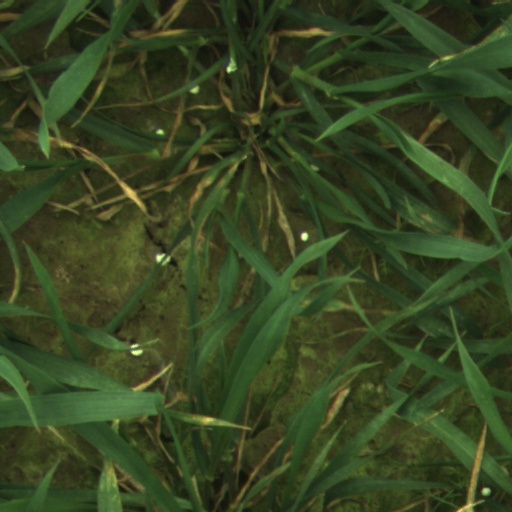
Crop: wheat